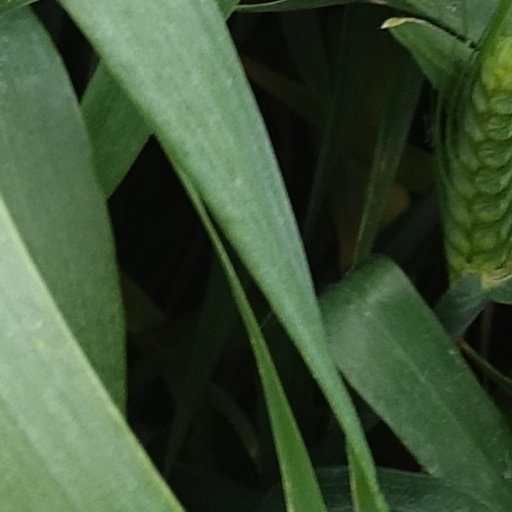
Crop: wheat